Dhinarathrangal

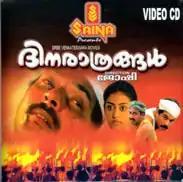

Dhinarathrangal is a 1988 Indian Malayalam-language film written by Dennis Joseph, directed by Joshi and produced by S. V. Krishna Reddy and starring Mammootty, Sumalatha and Mukesh. The score and soundtrack were composed by Shyam. The film was inspired by the Hindi film "Achanak" (1973).